Prijatelji

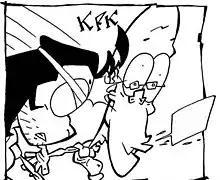
Mrmi and Zombiša as they first appeared in "Svakoj (h)rani šake soli dosta (2006)."

In 2006, the first characters were created. The first were an albino zombie named Zombiša, a dog-groundhog hybrid named Mrmi, followed by Nindža Nidža, Dule Student, and a jelly belly creature named Zglavko. These five characters are the heart of the series and their personalities and appearances underwent minor changes through the years. The series deviated from other comics, as the characters had more animosity towards each other than sympathy and friendly intentions, despite the name, which translated to "pals". In the original print of the first issue , there were only five characters. The publication's moderate success and joining Shlitz Comics led to a reprint in 2007, which was filled with new pages and one new character.